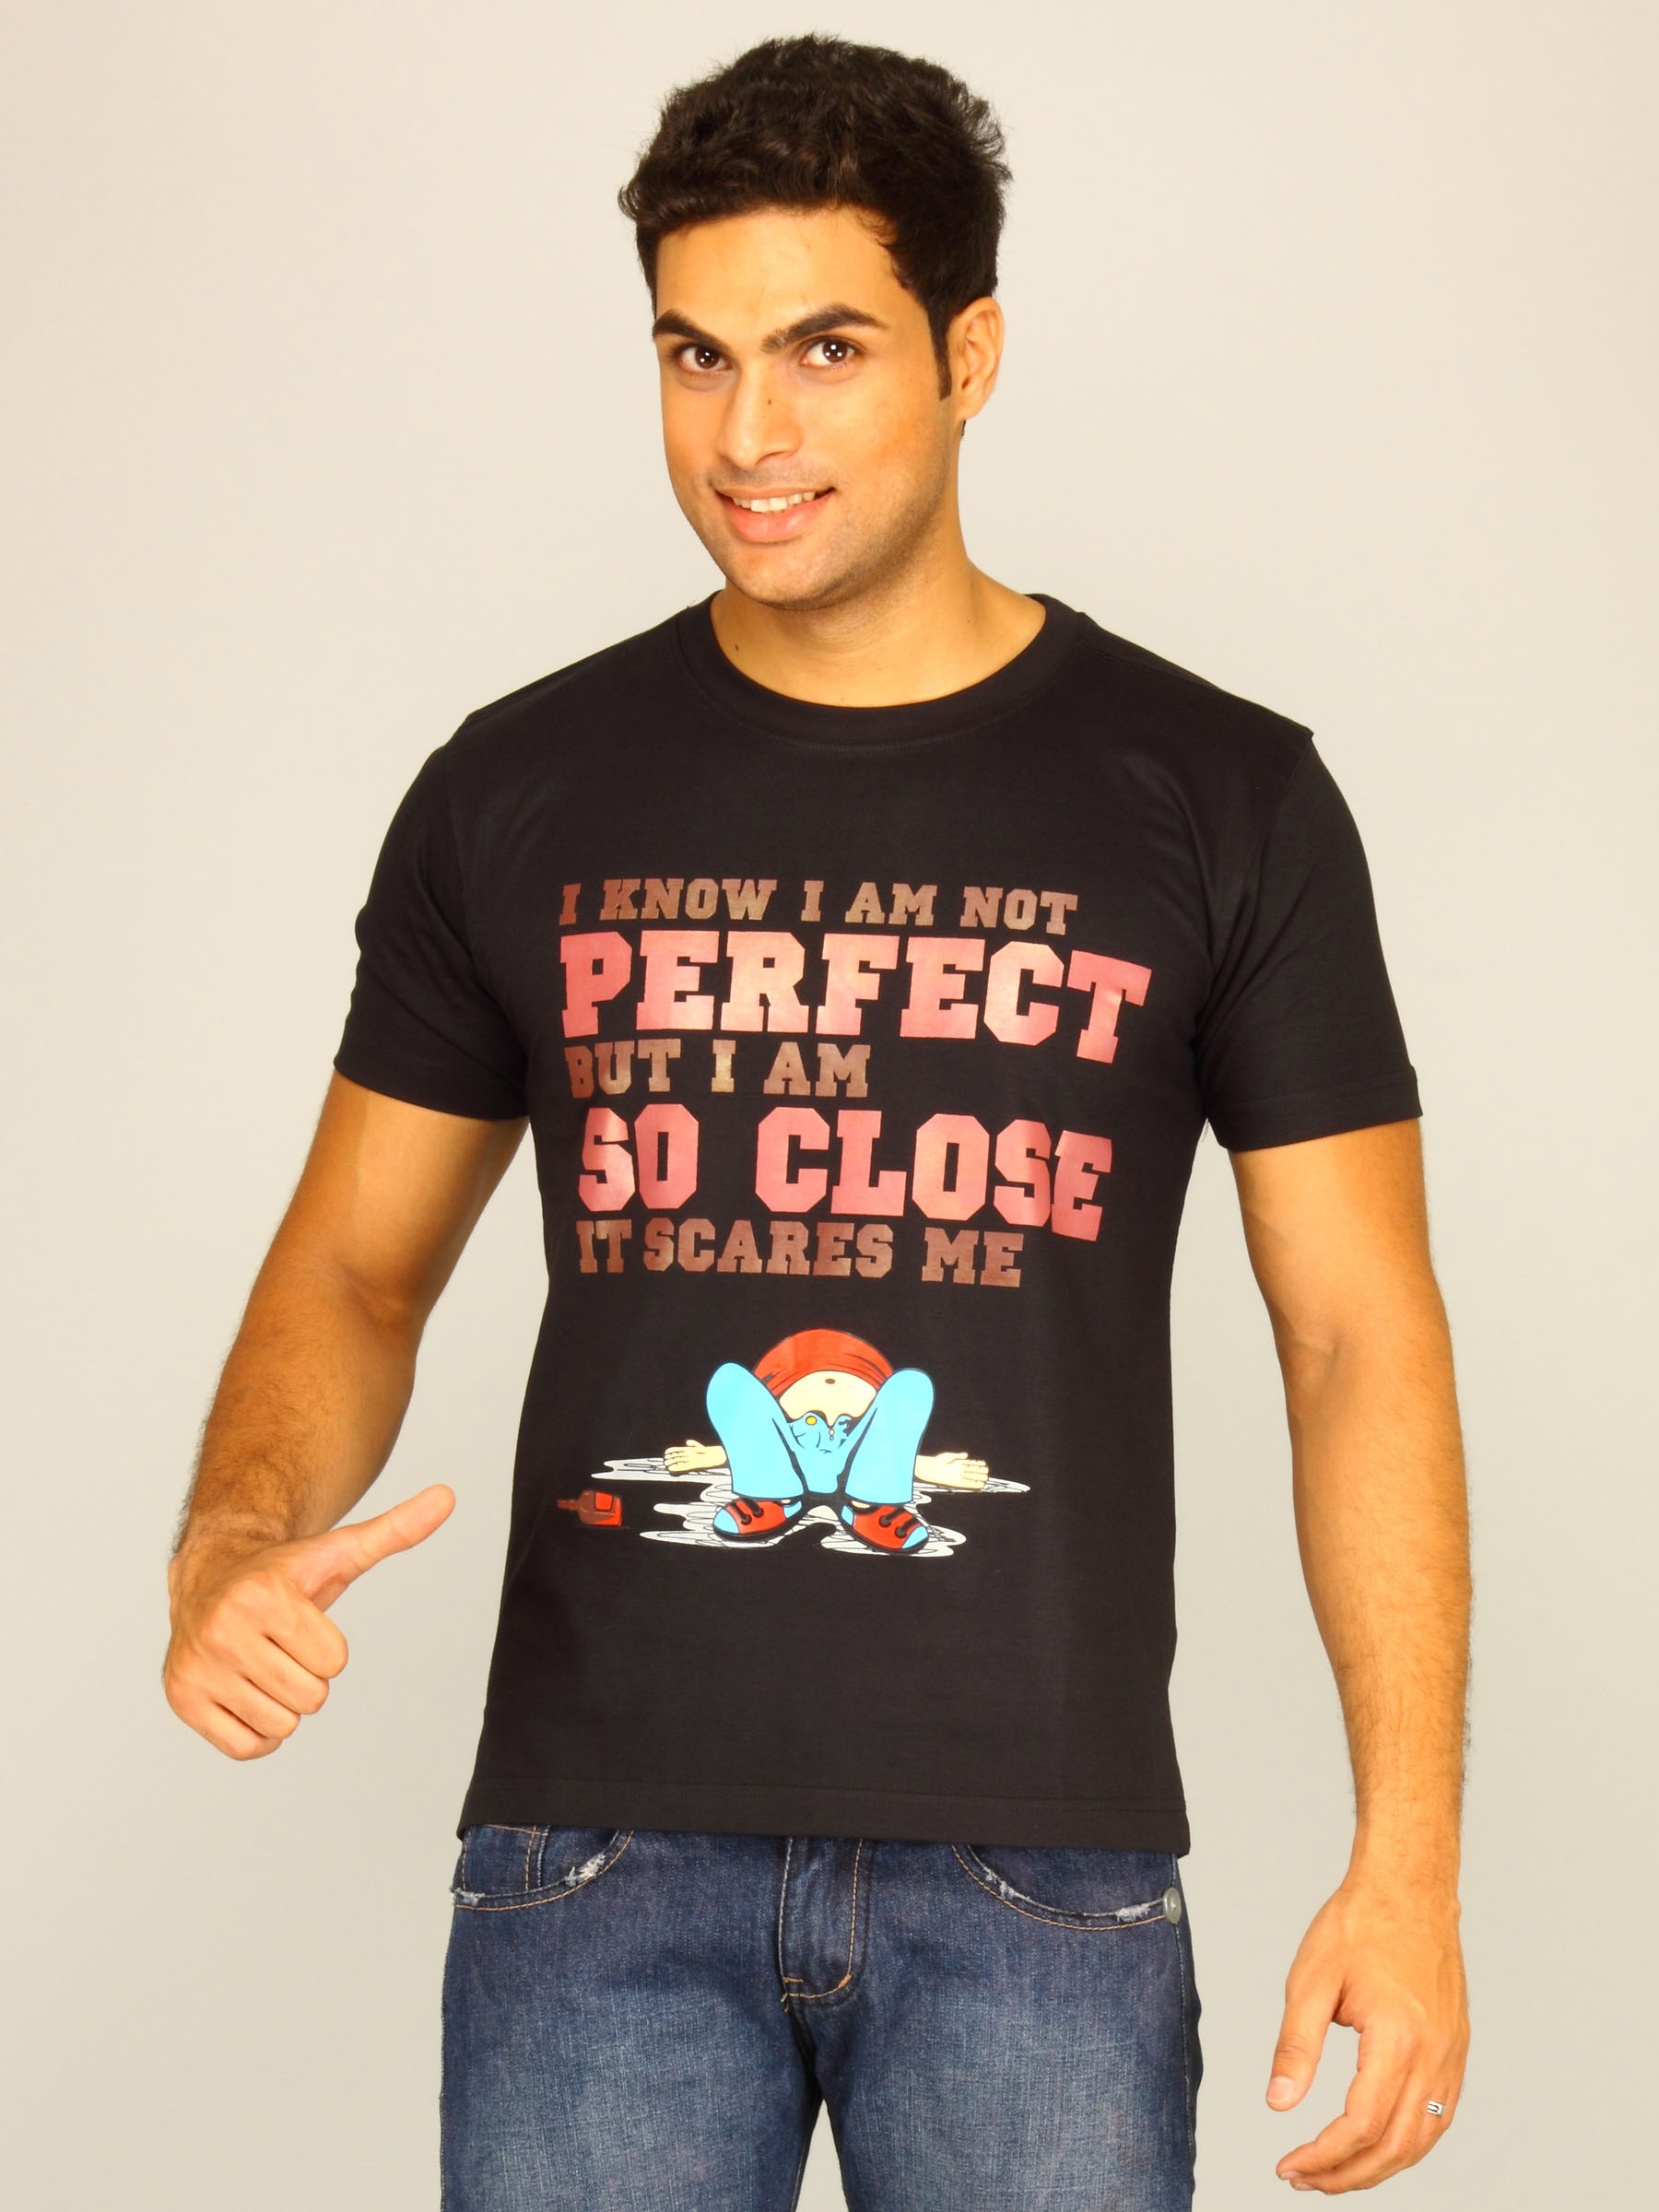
Myntra Men's I Know I Am Not Black T-shirt
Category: Apparel / Topwear / Tshirts
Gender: Men
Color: Black
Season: Summer 2011
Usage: Casual